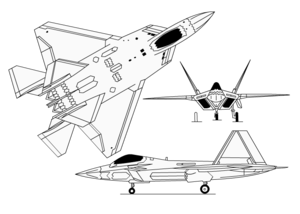
Le Lockheed YF-22 est un prototype d’avion de chasse bimoteur monoplace conçu pour l'United States Air Force. Il a été finaliste de la compétition Advanced Tactical Fighter de l’US Air Force et deux prototypes ont été construits pour la phase de démonstration. Le YF-22 a remporté le concours contre le Northrop YF-23, et est entré en production sous la désignation de Lockheed Martin F-22 Raptor. Le YF-22 est aérodynamiquement similaire au F-22, mais avec des différences dans la position et la conception du cockpit, de l’empennage et des ailes et dans la disposition structurelle interne.